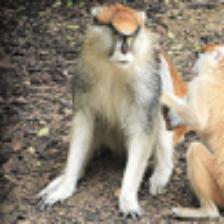
Label: NonHuman